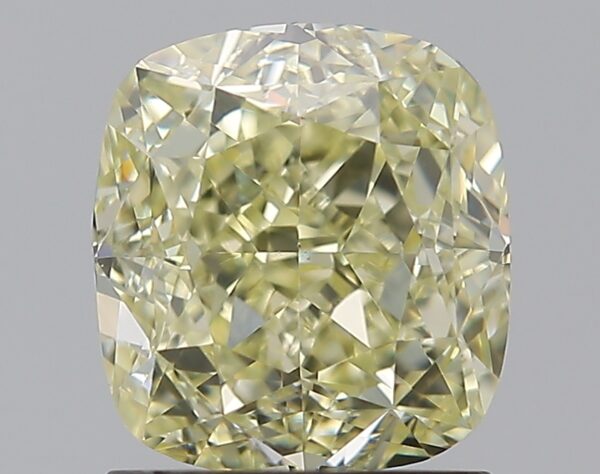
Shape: cushion
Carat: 1.81
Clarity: VS2
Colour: Y-Z
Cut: EX
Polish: VG
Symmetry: GD
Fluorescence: F
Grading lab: GIA
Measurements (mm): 6.95 x 6.41 x 4.49